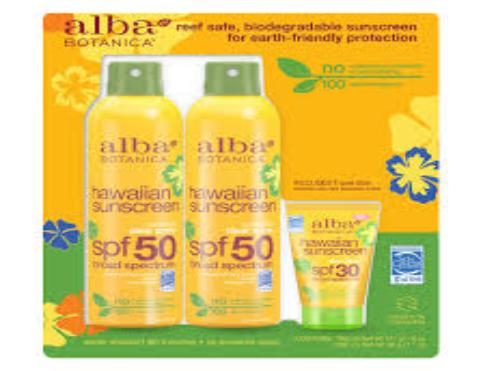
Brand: Alba Botanica
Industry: Necessities